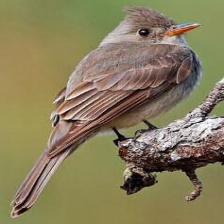
Species: GREATER PEWEE
Scientific name: CONTOPUS PERTINAX